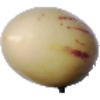
Label: Pepino 1